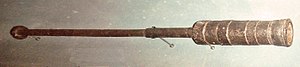
Hagebøsse / Galleri
En hagebøsse også kendt som en håndkanon er den første rigtige type skydevåben, og efterfølgeren til ildlansen. Det er den ældste type små skydevåben samt den makinsk mest simple type, idet den i den simpleste form består af et metalløb. Til forskel fra skydevåben med luntelås kræver den direkte manuel antænding af krudtet i fænghullet, og har ikke nogen form for affyringsmekanisme. Det kan betragtes som en forløber for håndvåben og geværer. Hagebøssen var vidt udbredt i Kina fra 1200-tallet og fremefter, og fra slutningen af 1300-tallet i Europa, hvor den blev brugt frem til 1560'erne, hvor de blev suppleret med arkebuser, der var den først type skydevåben med luntelås og aftrækker.